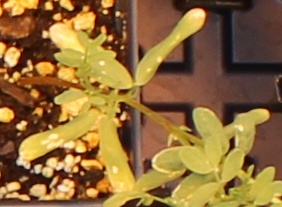
Label: Lentil